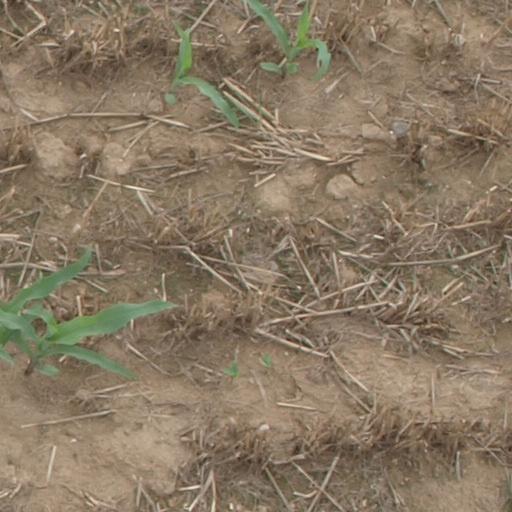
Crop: maize; corn